Houghton Fire Hall

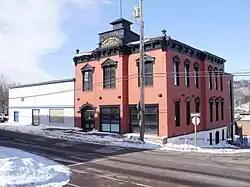
Fire hall in March 2012; addition at left

The Houghton Fire Hall, officially called the Continental Fire Company Building, is a former fire station at the corner of Huron St. and Montezuma Ave. in Houghton, Michigan. Built in 1883, it was the original home of the Michigan Mining School. The building is listed as a Michigan State Historic Site and is a contributing property of the Shelden Avenue Historic District.